Hospital Severo Ochoa (Madrid Metro)

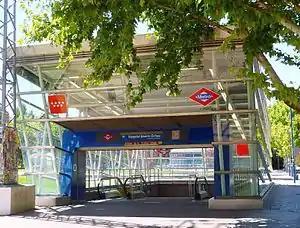

Hospital Severo Ochoa is a station on Line 12 of the Madrid Metro, serving the Severo Ochoa Hospital in Leganés, named for the scientist Severo Ochoa (1905–1993). It is located in fare Zone B1.